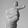
ASL letter: T